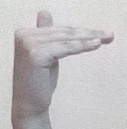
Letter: khaa